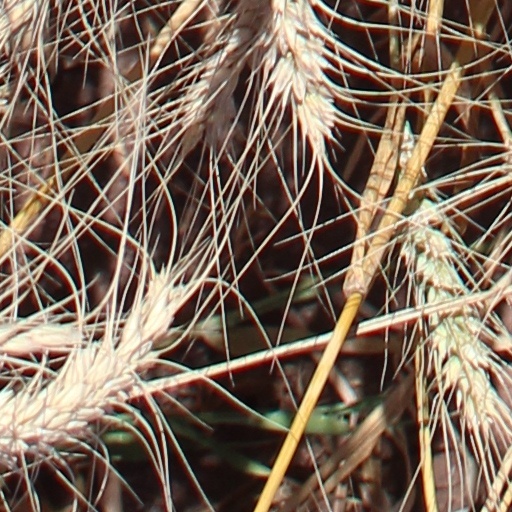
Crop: wheat